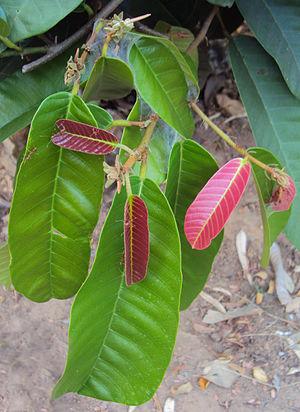
Vateria indica est un arbre sempervirent endémique du sud de l'Inde